Eurytemora affinis

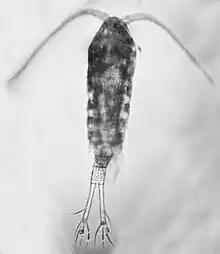
"Eurytemora affinis"

"E. affinis" is commonly found in brackish and estuarine waters along with coastal freshwater systems. They are around 1.2 - 1.3mm in length on average and feed primarily on phytoplankton/algae as well as detritus and free floating ciliates. "E. affinis", like all other copepods, are a major food source to secondary consumers and support the early foundation of many food webs.